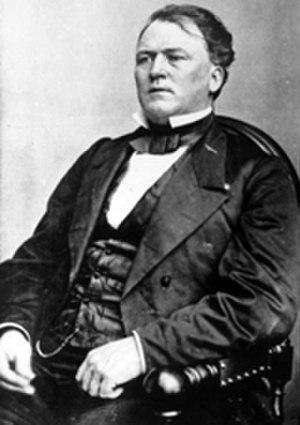
L'Indiana, un État du Midwest, joue un rôle important en soutenant l'Union pendant la guerre de Sécession. Malgré l'activité anti-guerre dans l'État, et les liens ancestraux du Indiana méridional avec le Sud, l'Indiana est un soutien solide de l'Union. L'Indiana contribue avec approximativement 210 000 soldats, marins et marines. Les soldats de l'Indiana servent lors de 308 engagements militaires pendant la guerre ; la majorité d'entre eux sur le théâtre occidental, entre le fleuve Mississippi et les Appalaches. Les morts consécutives à la guerre dans l'Indiana atteignent le chiffre de 25 028. Le gouvernement de l'État fournit des fonds pour acheter de l'équipement, de la nourriture, et du ravitaillement pour les troupes sur le terrain. L'Indiana, un État agraire riche étant au cinquième rang des États les plus peuplés de l'Union, est critique pour le succès du Nord en raison de sa situation géographique, sa population nombreuse, et sa production agricole.